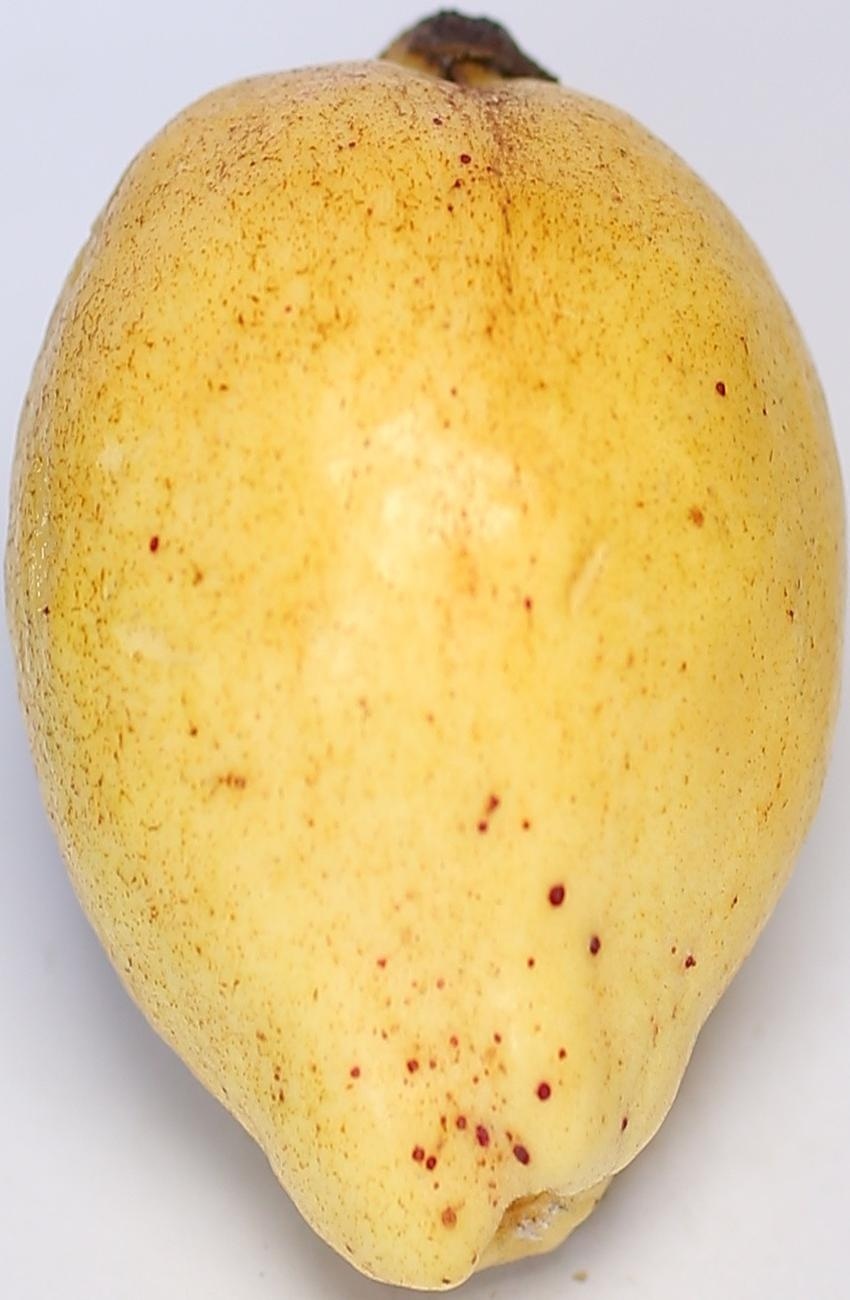
Maturity: ripe
Variety: riyali